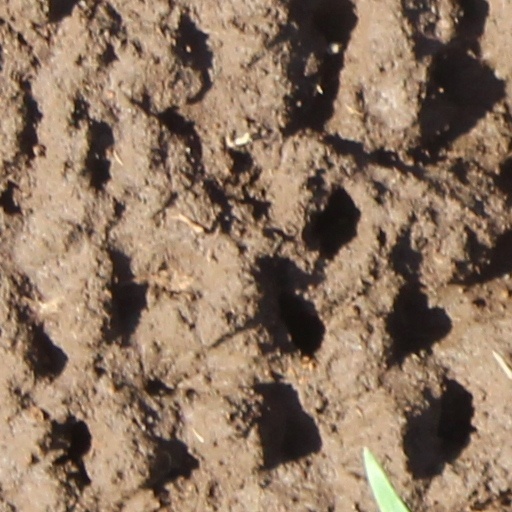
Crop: wheat